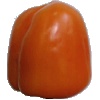
Label: Pepper Orange 1